Oorali Appooppan Kavu

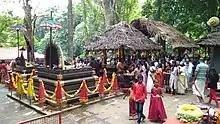
Devotees at the temple

The Oorali Appooppan Kavu is an ancient temple located on the banks of the Achankovil River in Kalleli in the Pathanamthitta district of Kerala, India. The temple is situated on the KalleliAchankovil forest route, from the district headquarters in Pathanamthitta and from Konni. The presiding deity of the temple is , who is considered the lord of mountain gods. The main festival of the temple is , commencing on Vishu in the month of in the Malayalam calendar.